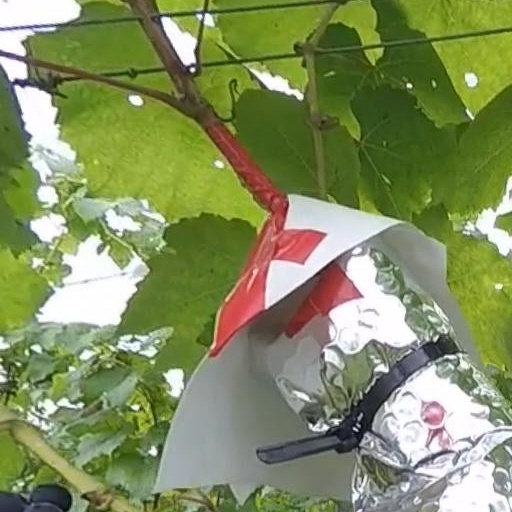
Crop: grape